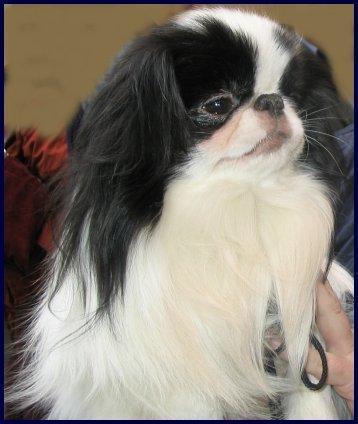
Japanese_spaniel